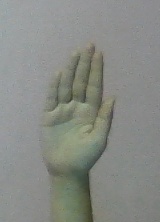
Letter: seen